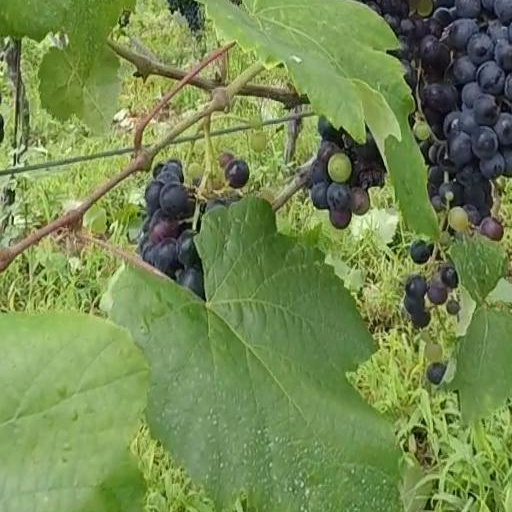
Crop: grape